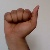
The image shows a hand gesture representing the letter 'A' in Indian Sign Language.